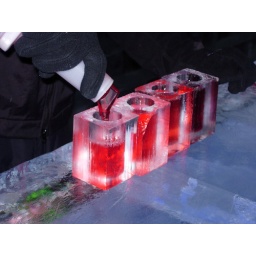
They're so clear because they're cut from imported blocks of ice from a river in northern Sweden. That's why they're so clear!